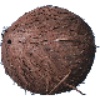
Label: Cocos 1